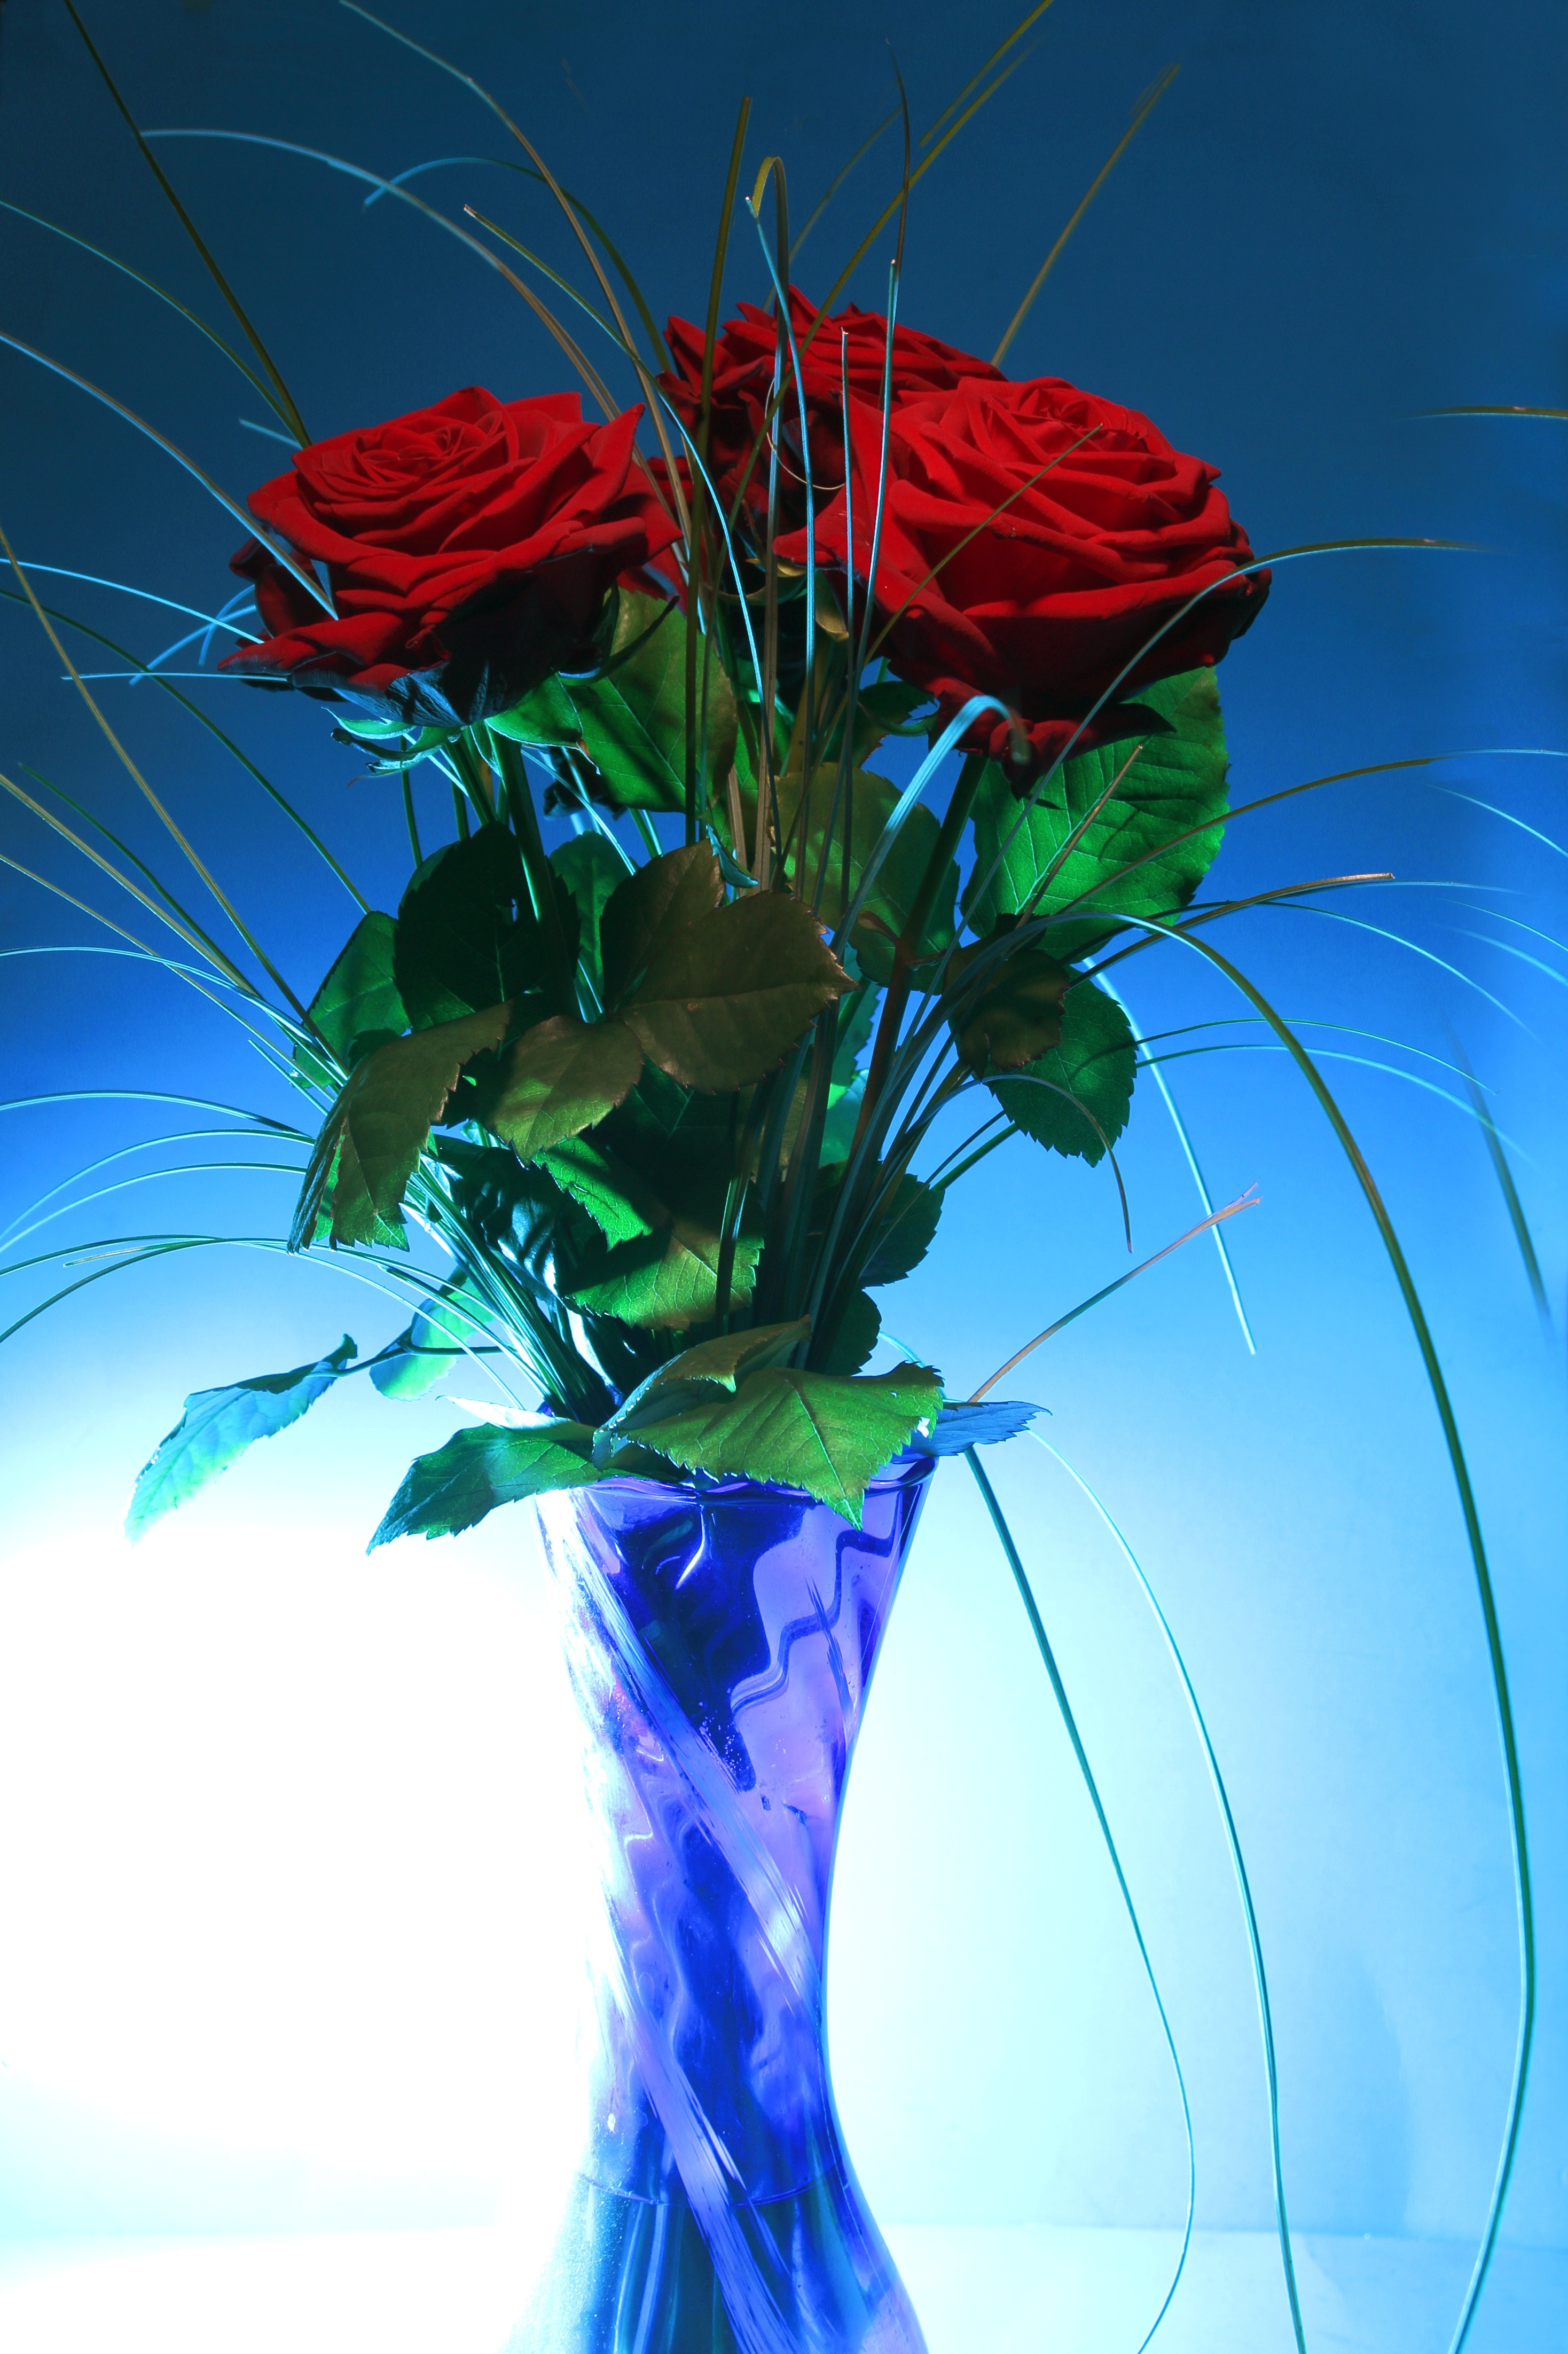
light, plant, flower, petal, vase, rose, green, color, blue, flora, red rose, flowers, art, illustration, salmon, pink rose, back light, rose blooms, flowering plant, rose family, open rose, flower bouquet, computer wallpaper, land plant, arecales